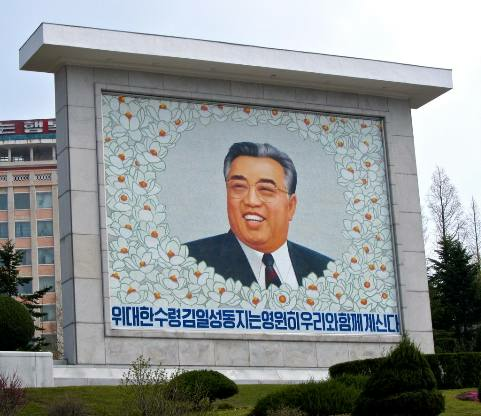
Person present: Yes